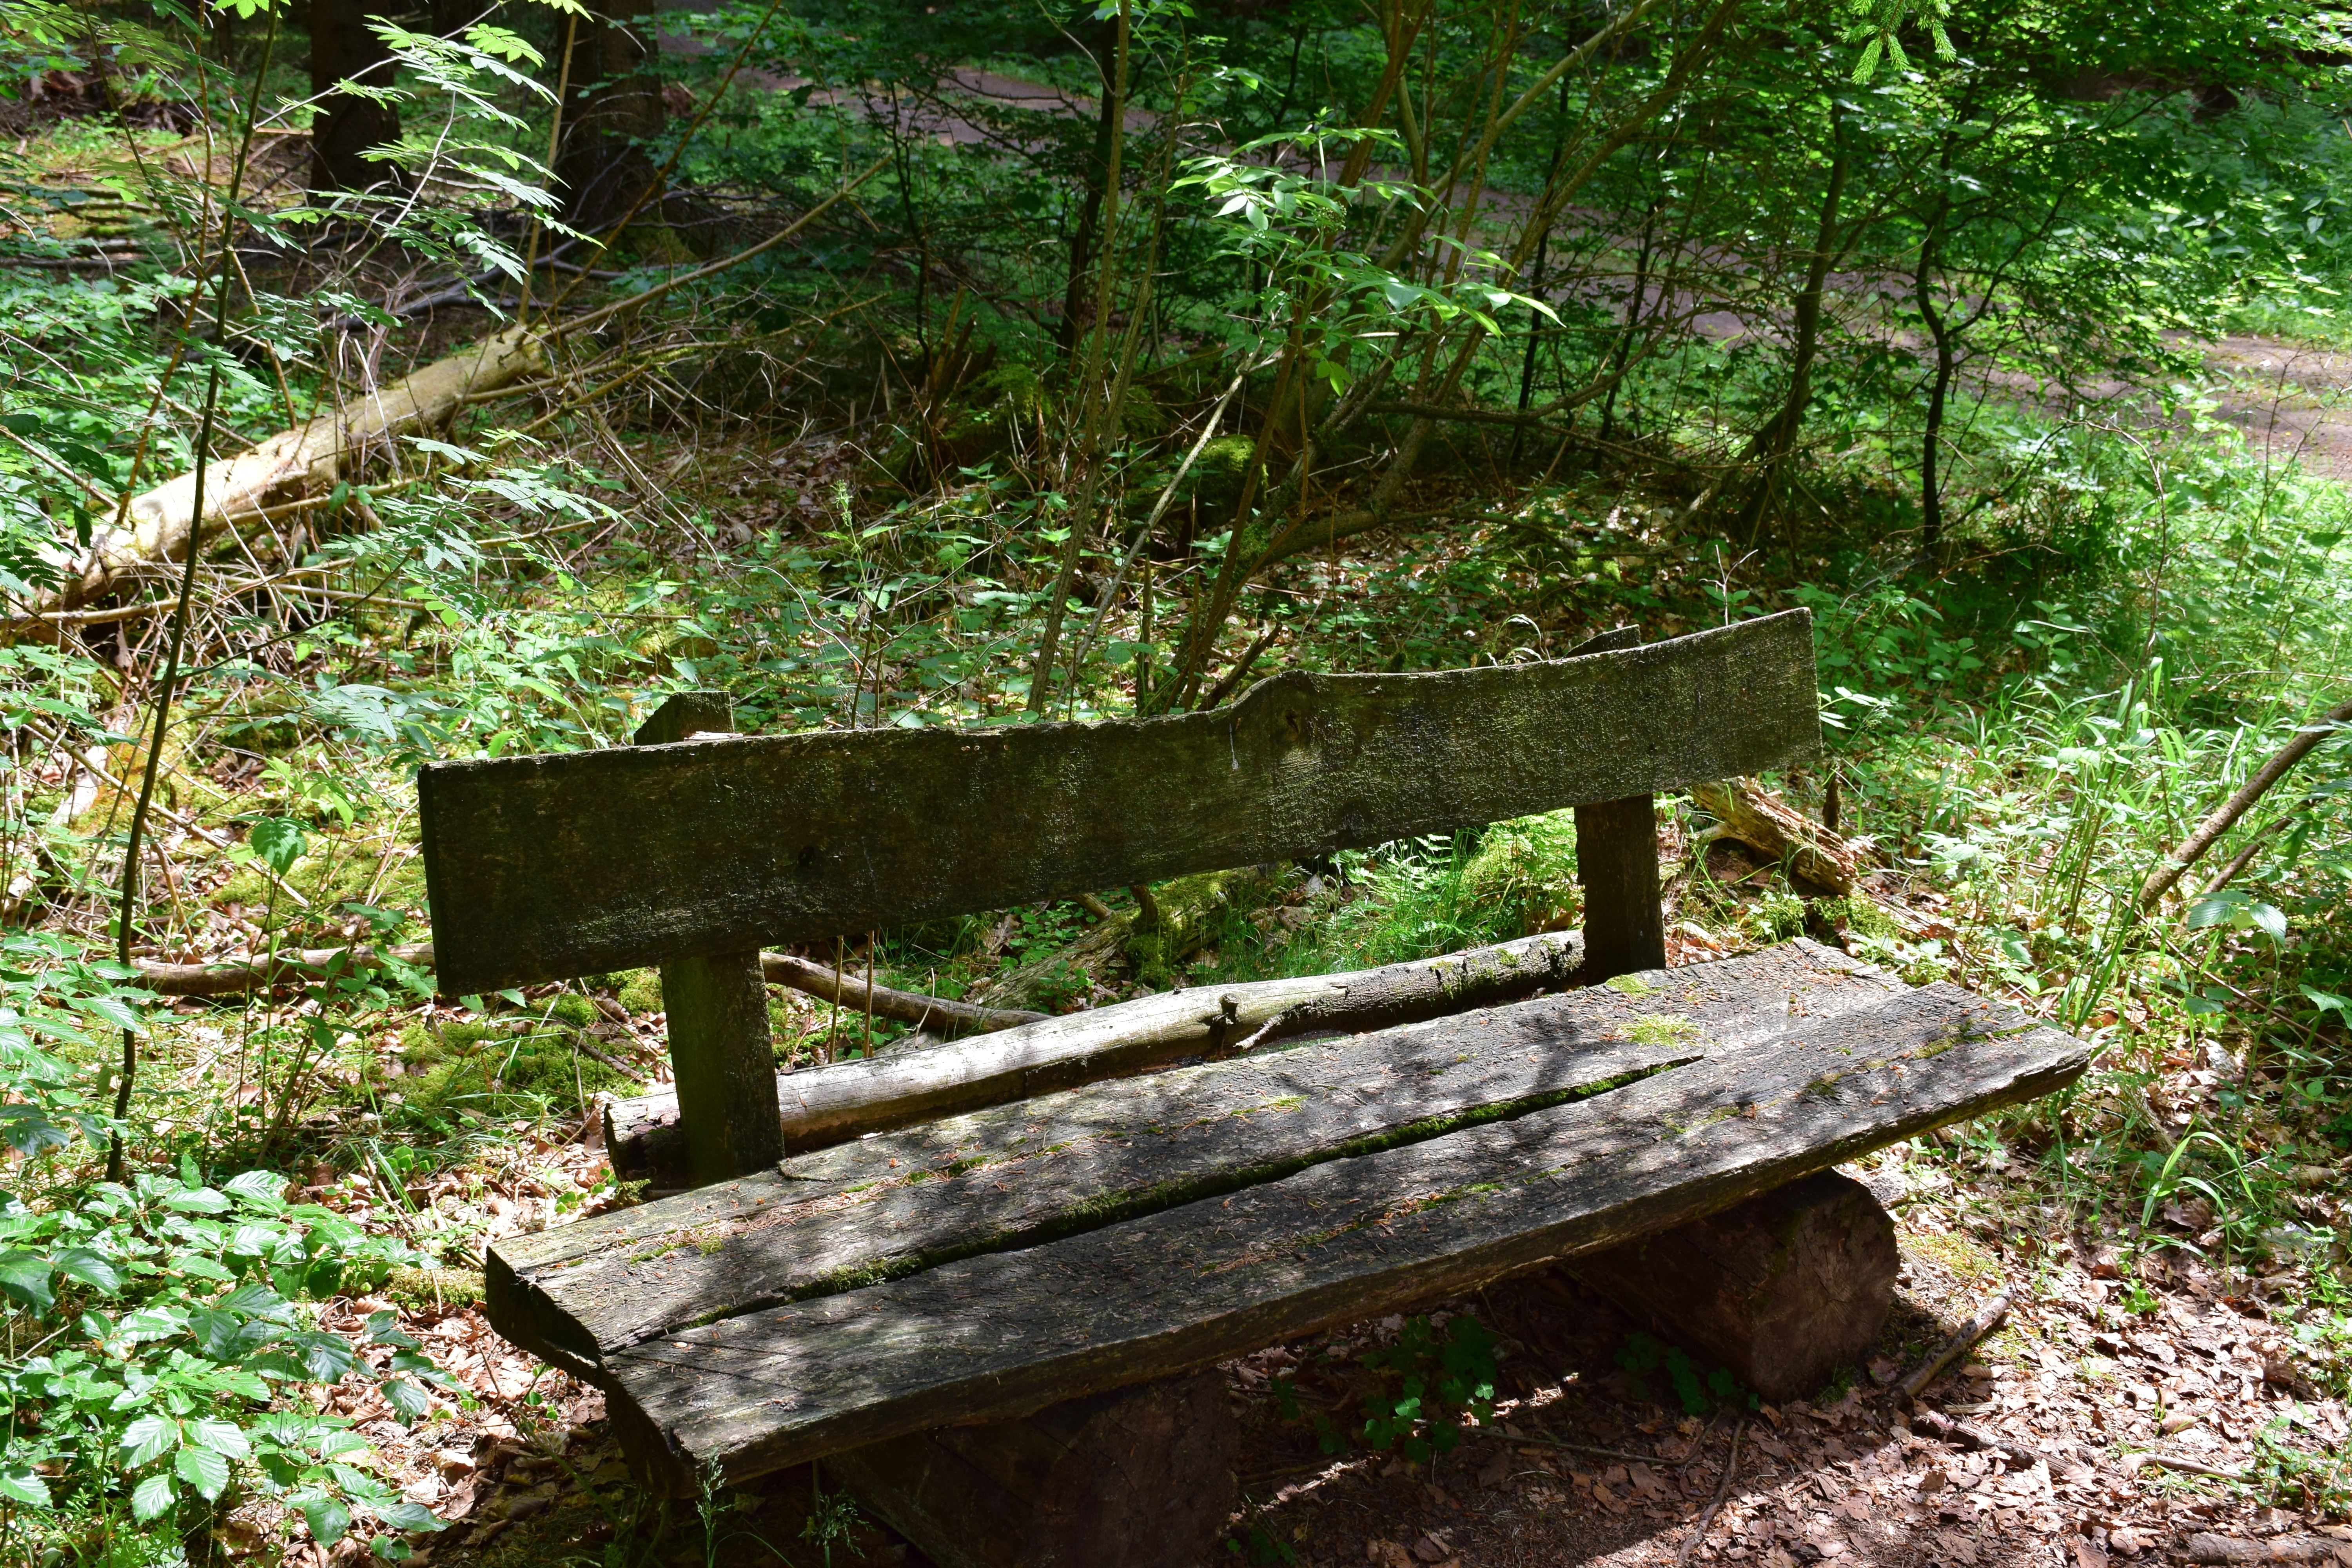
tree, forest, wilderness, wood, trail, leaf, flower, old, green, jungle, relax, park, botany, rest, weathered, bank, rainforest, woodland, habitat, mood, silent, sunbeam, resting place, recover, natural environment